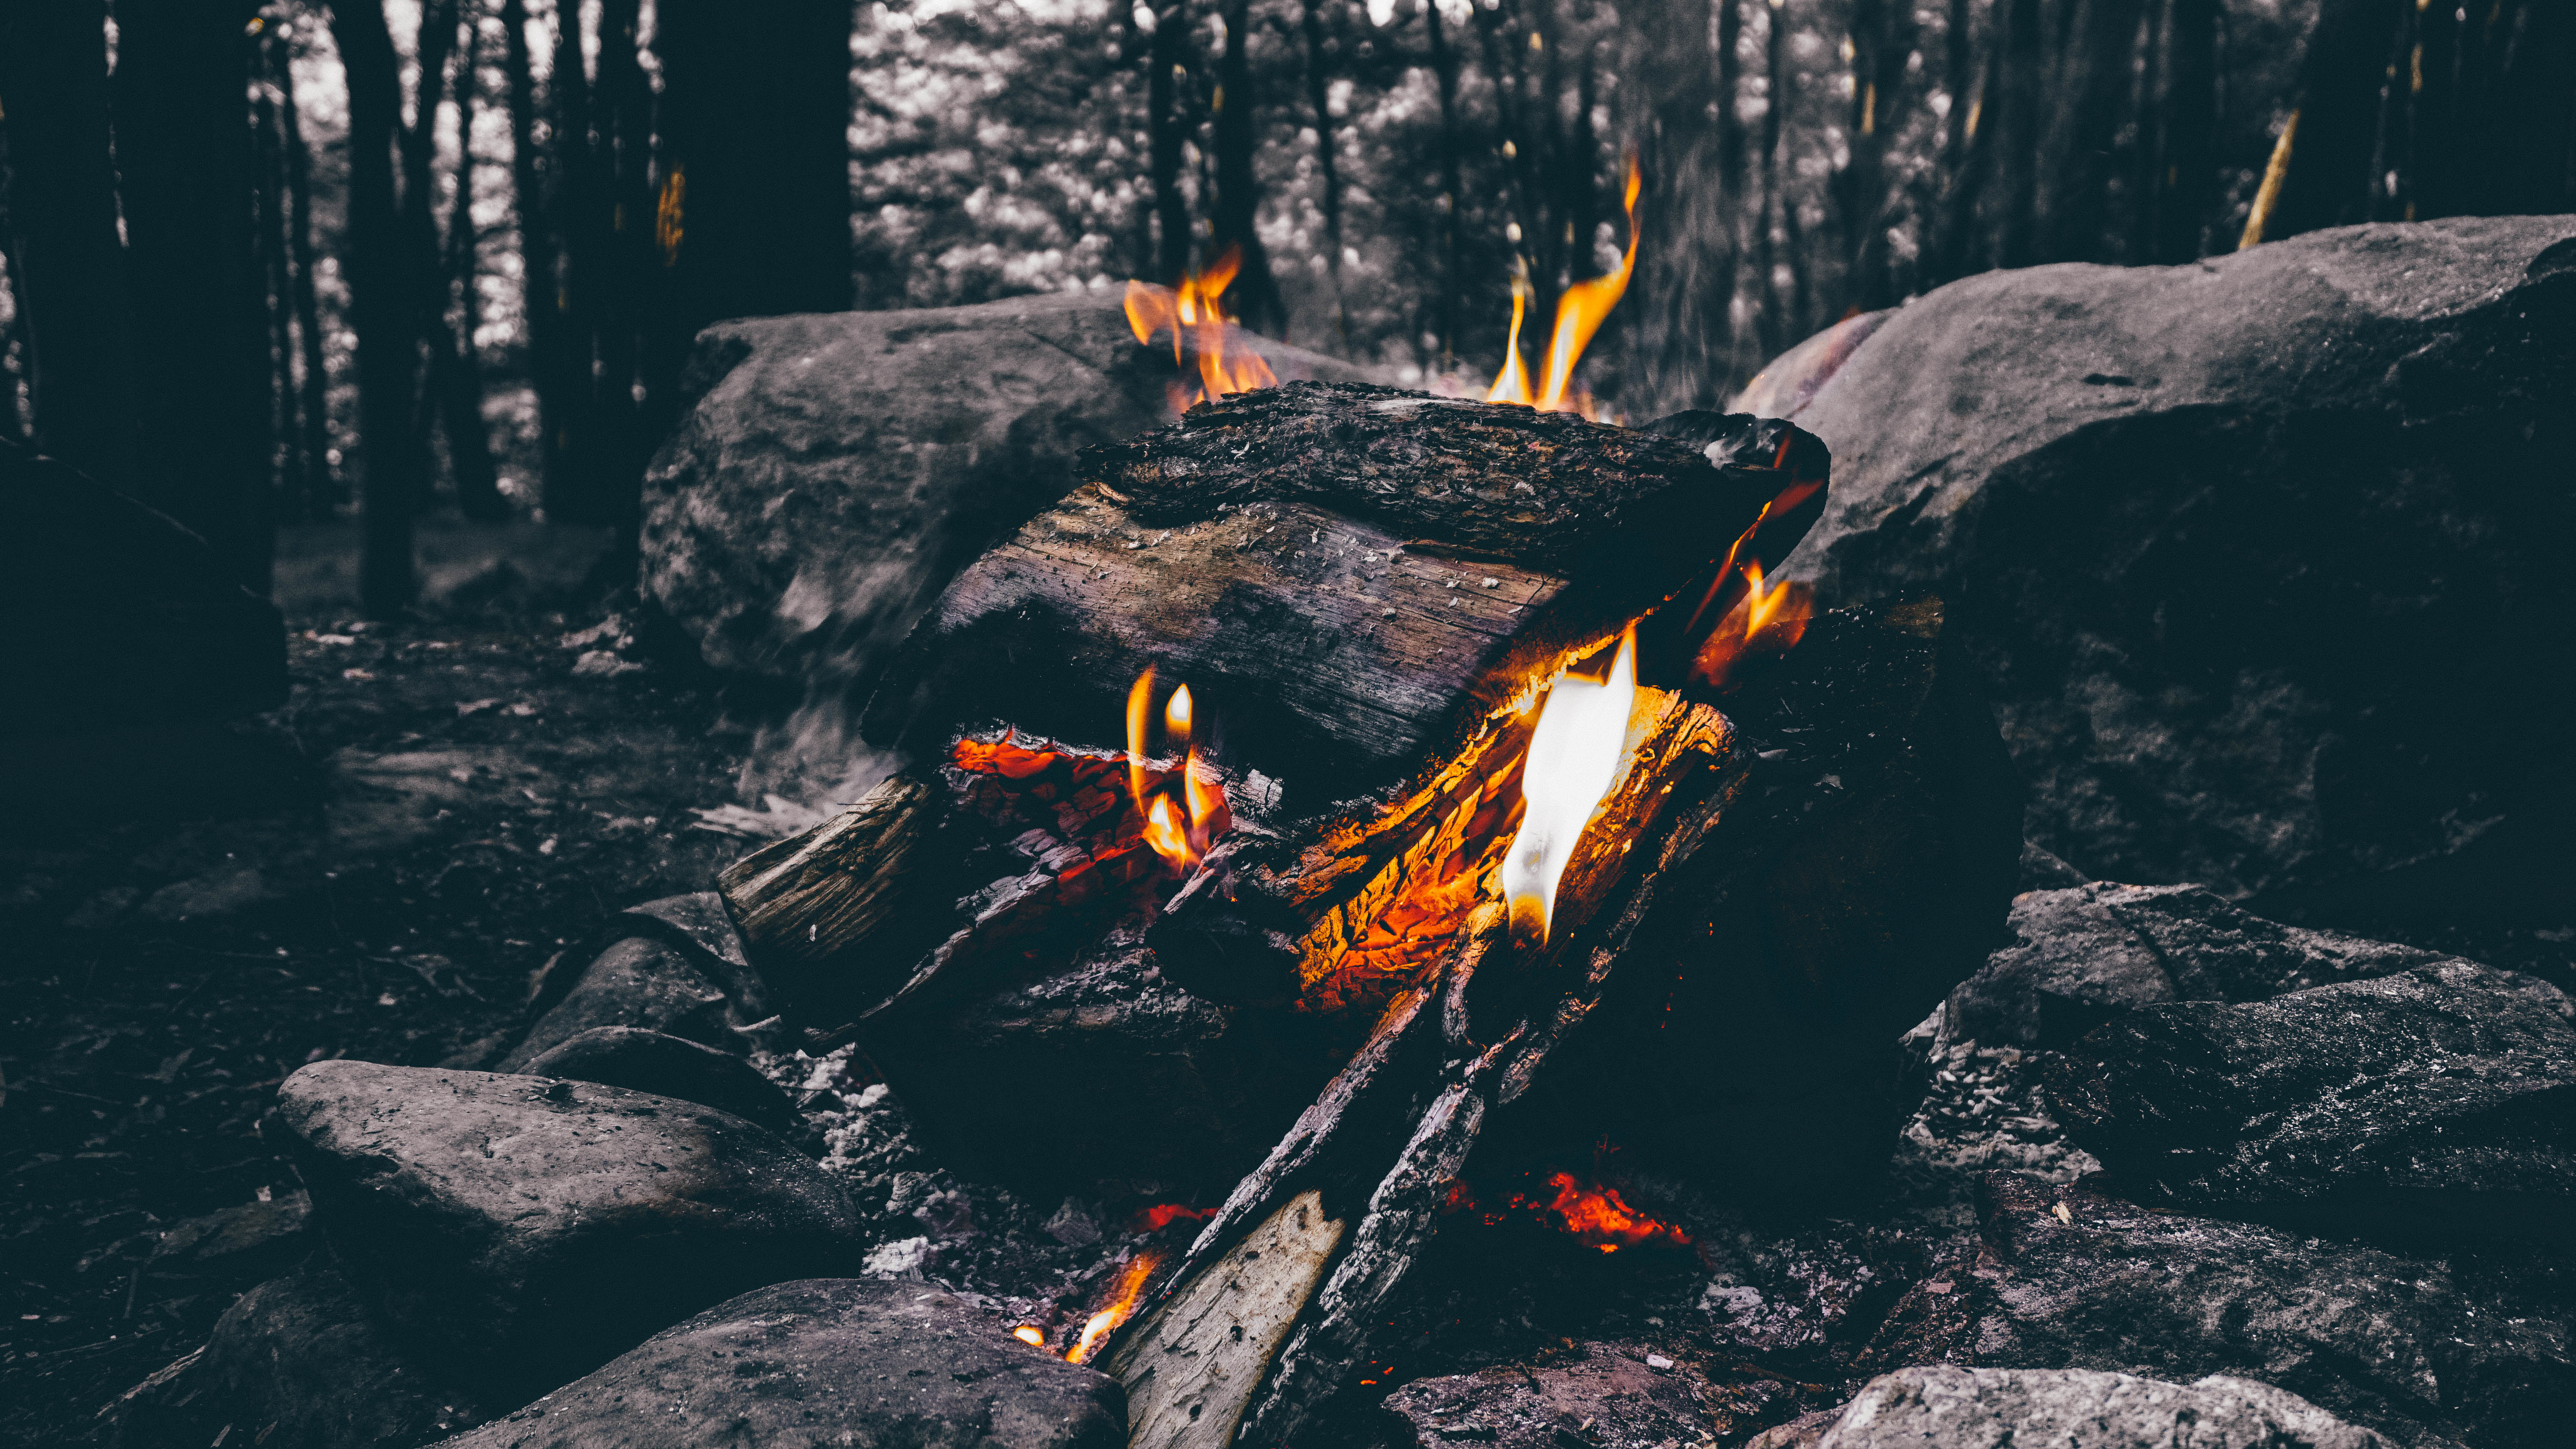
forest, flame, fire, firewood, extreme sport, ash, campfire, trees, rocks, outdoors, woods, burning, screenshot, geological phenomenon